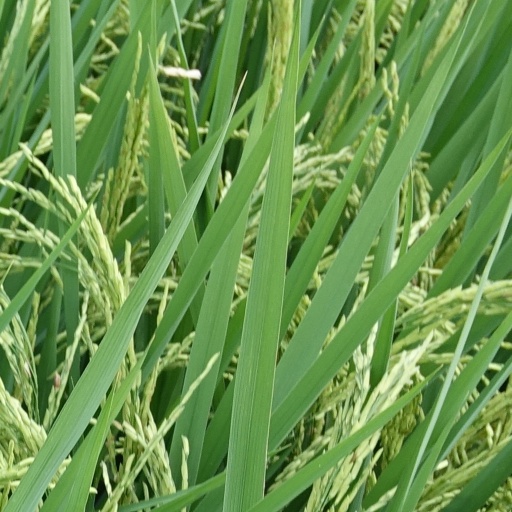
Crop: rice